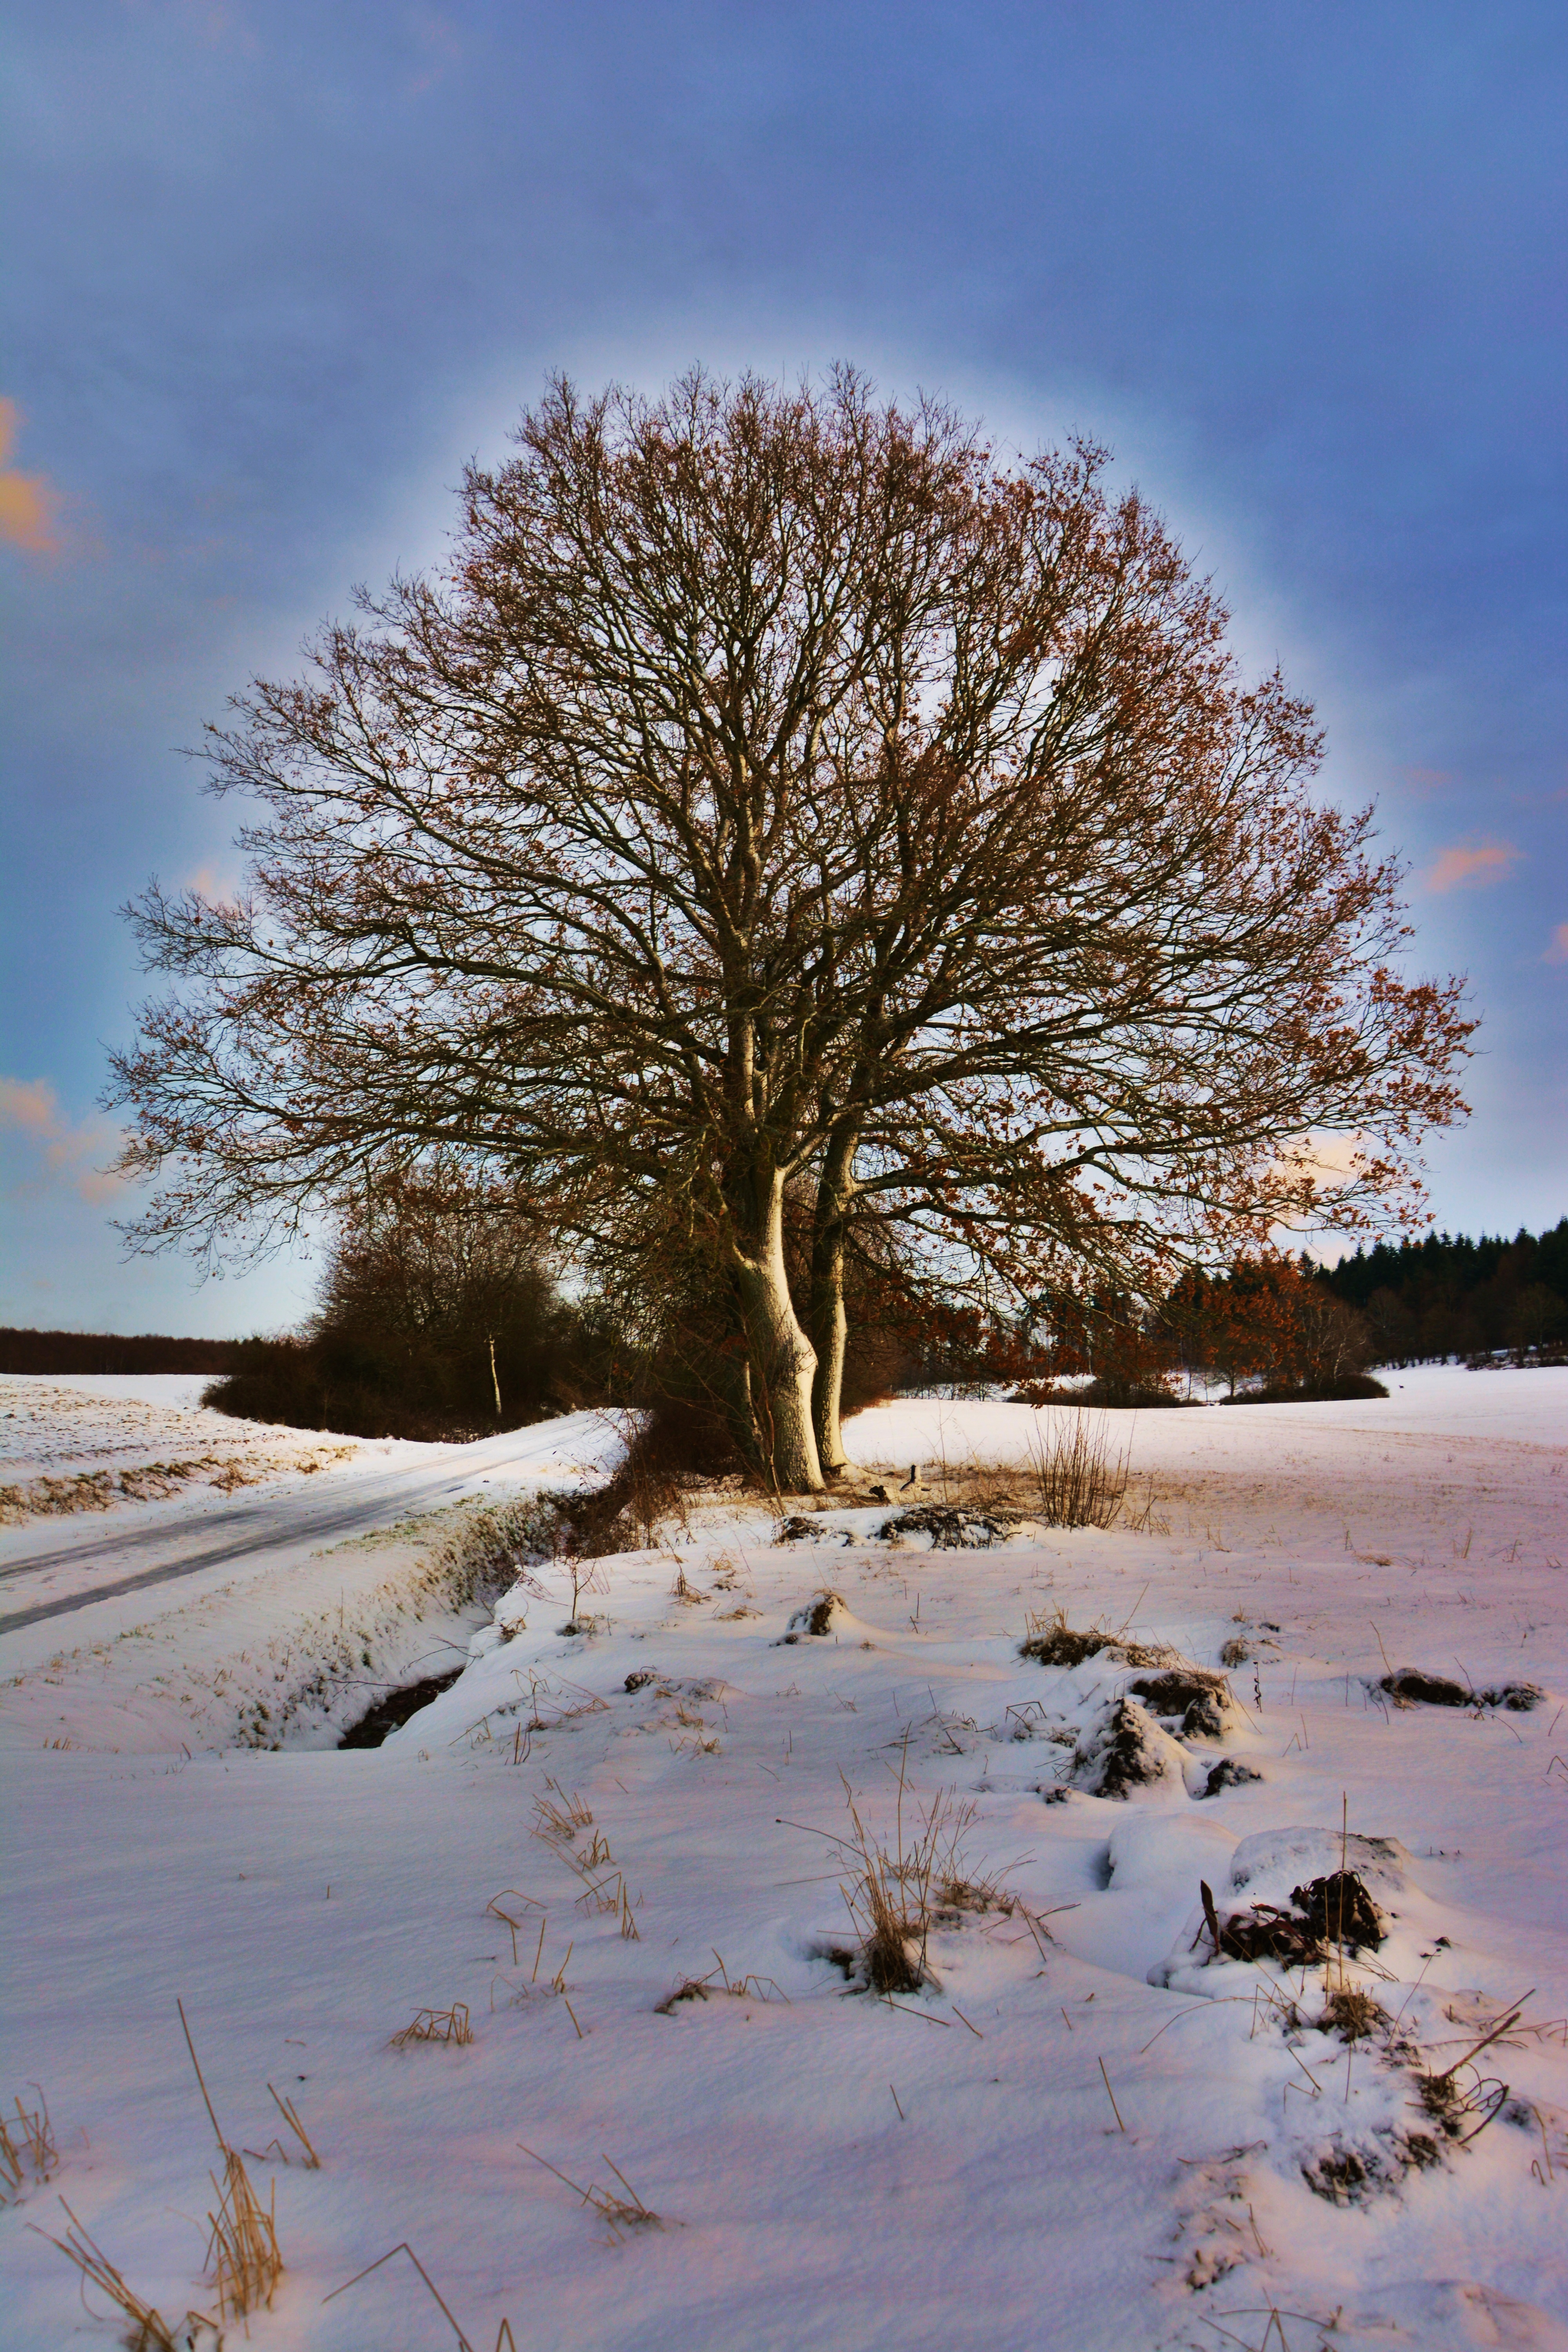
landscape, tree, nature, branch, snow, cold, winter, plant, sky, sunset, sunlight, morning, frost, ice, evening, reflection, autumn, weather, snowy, season, habitat, frosty, wintry, winter magic, freezing, winter mood, woody plant